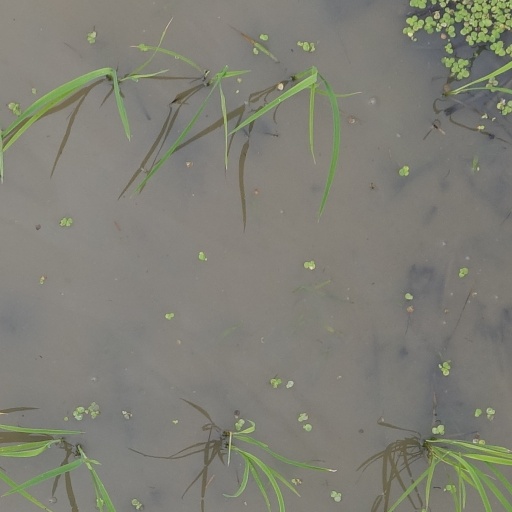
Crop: rice